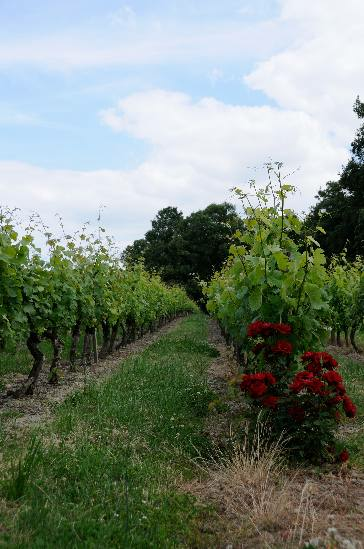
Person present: No